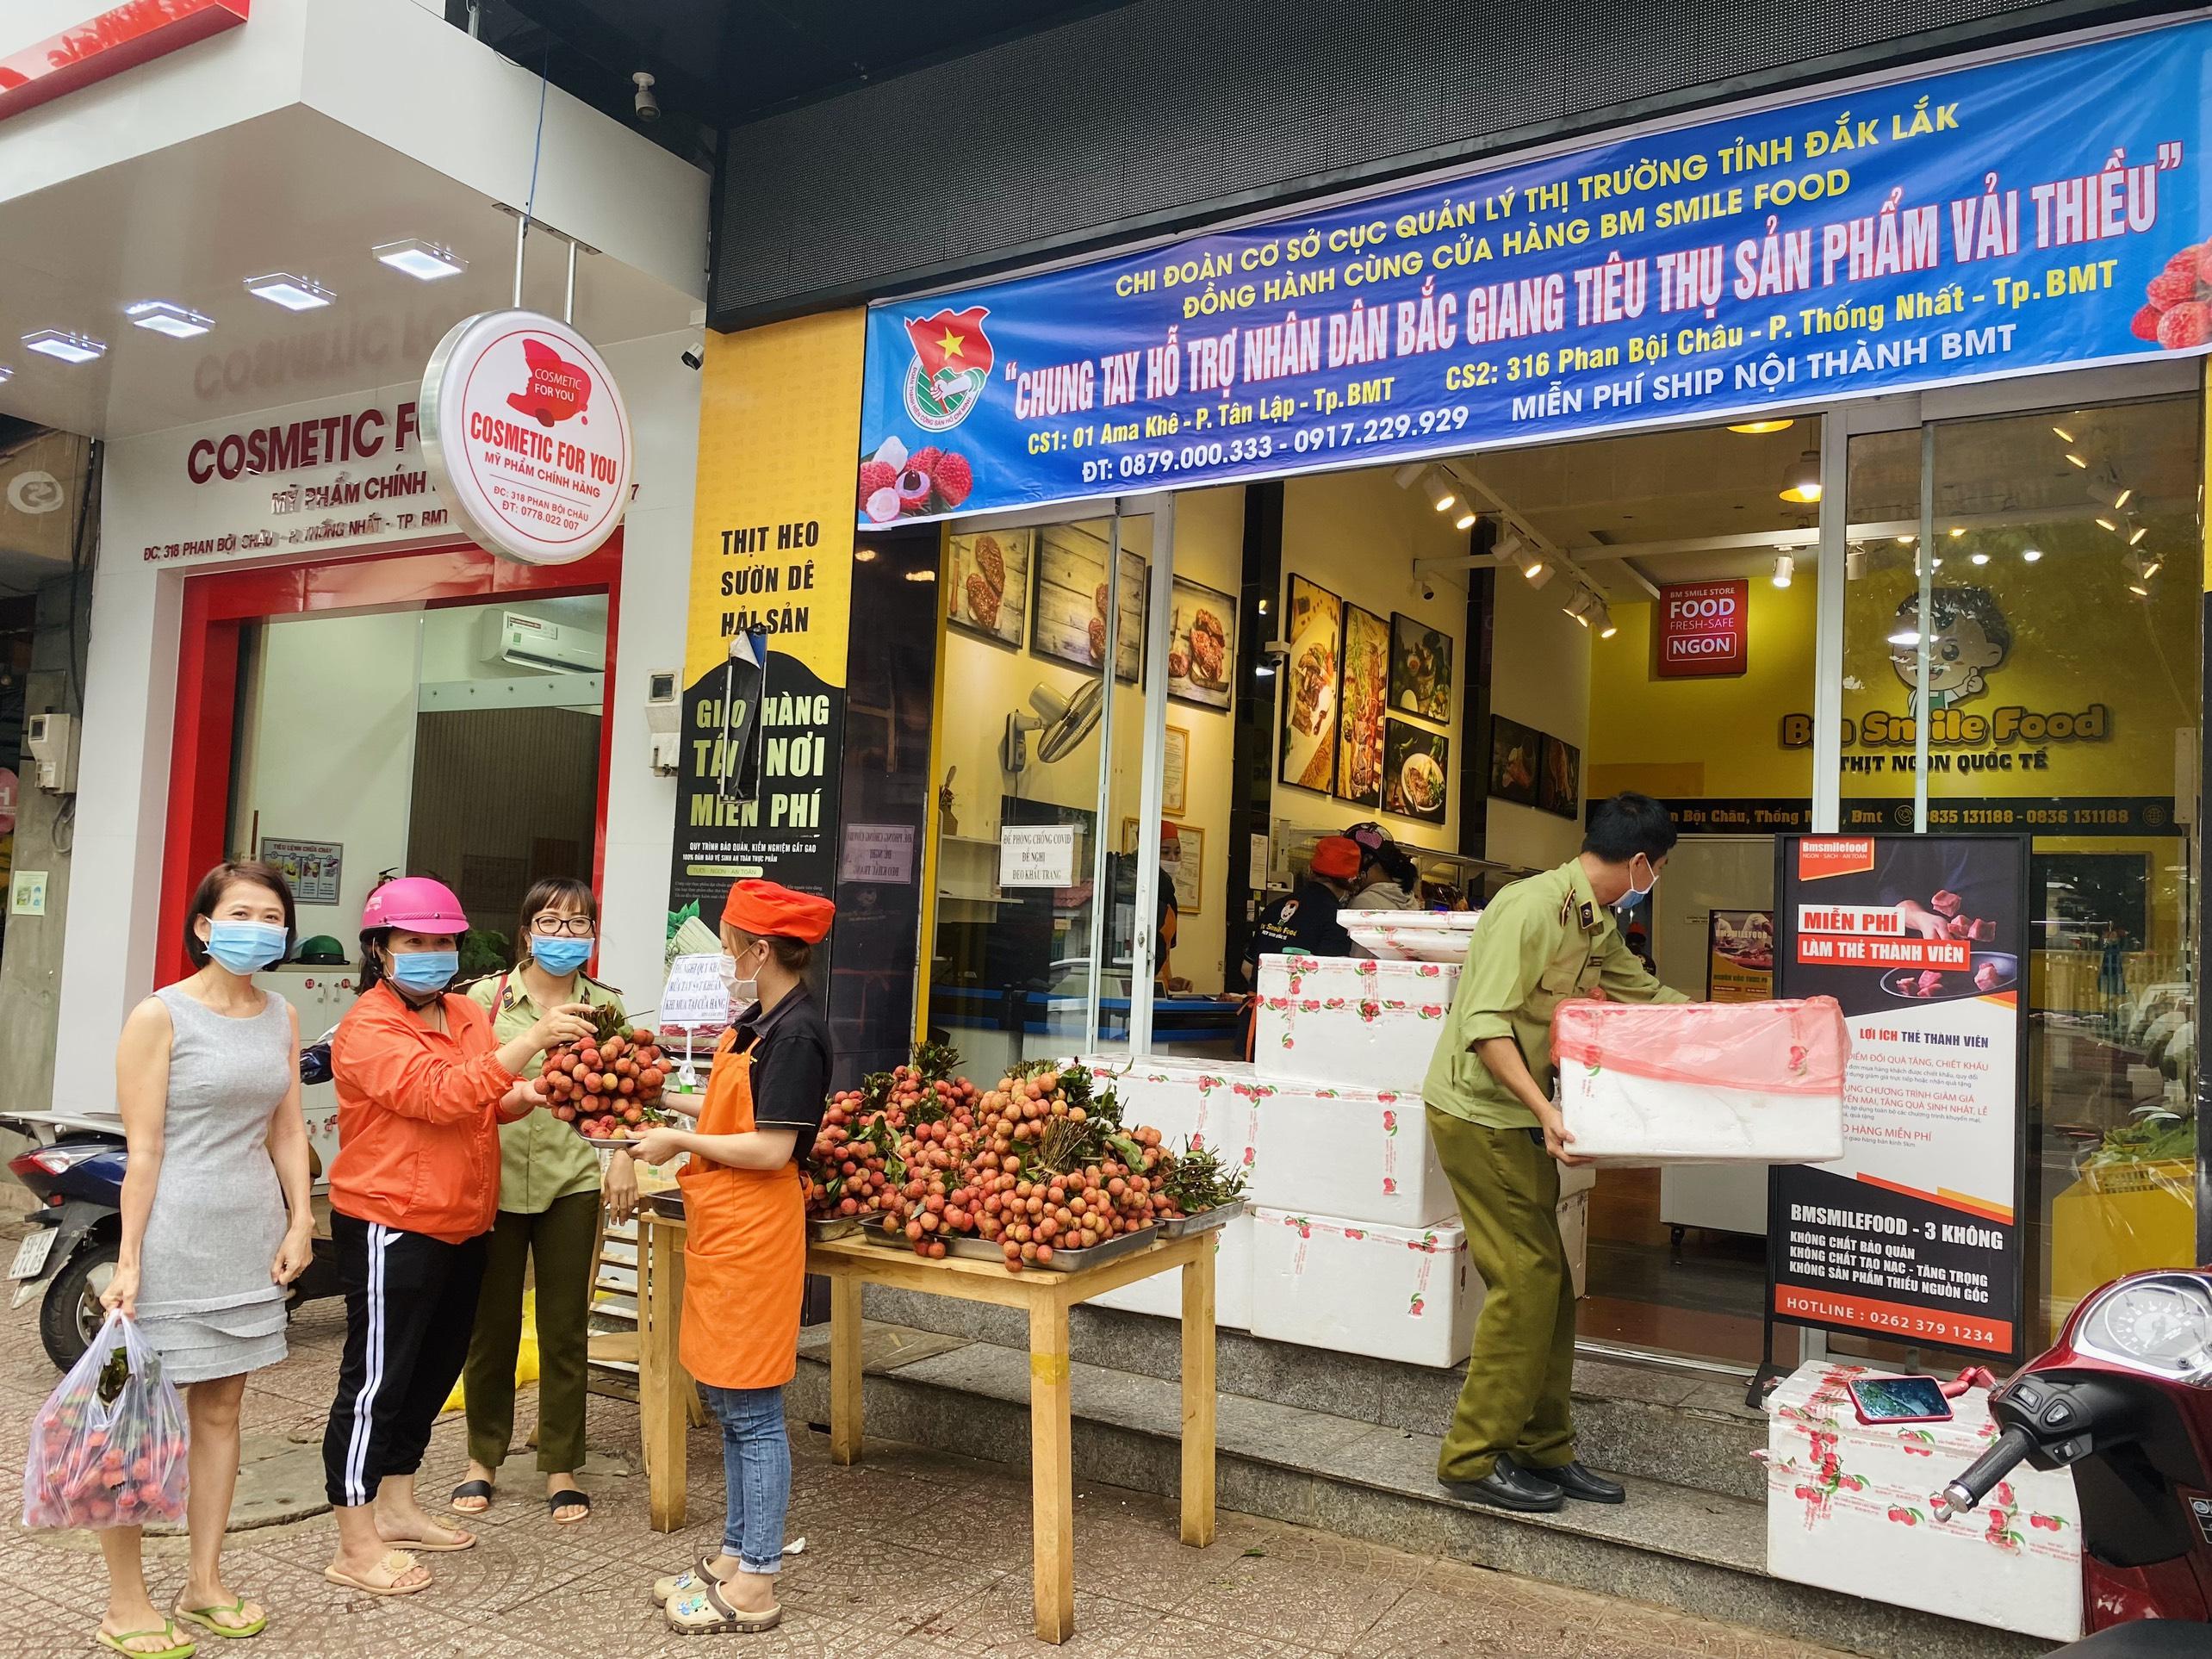
người đàn ông mặc áo xanh đang khuân thùng hàng vào cửa hàng